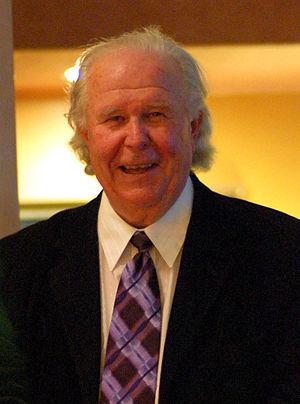
Ned Thomas Beatty est un acteur américain, né le 6 juillet 1937 à Louisville, dans le Kentucky. Le long-métrage qui l'a révélé est le film Délivrance, puis il confirme son talent d'acteur dans de nombreux films, tels que Superman dans son rôle d'Otis, ou de séries télévisées.